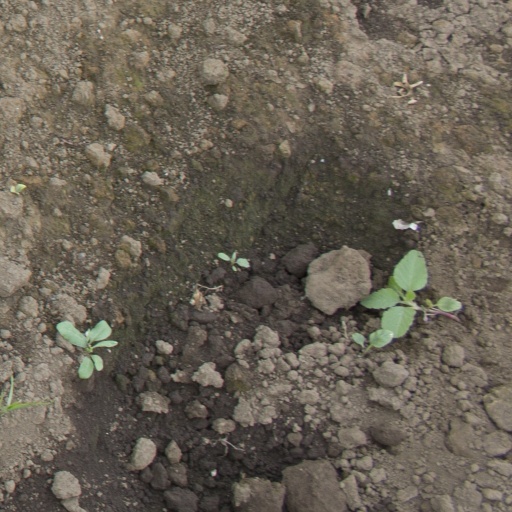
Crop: soybean